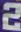
Number: 2